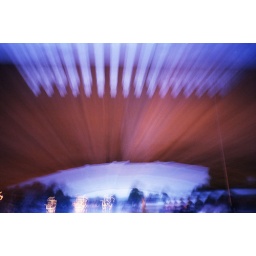
Here's a looong exposure looking into the arch of Henley's bridge over the Thames as our boat barely squeezes through.